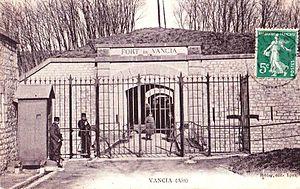
Carte postale ancienne du fort de Vancia. Mention Vancia (Ain) Vancia est est hameau de Miribel (Ain) avant de devenir un quartier de Rillieux-la-Pape en 1968.
Le fort de Vancia est un ancien ouvrage militaire construit de 1872 à 1878 sur le territoire des communes de Sathonay-Village et de Rillieux-la-Pape, dans le quartier de Vancia, au nord de Lyon. Il fait partie de la deuxième ceinture de Lyon et plus globalement du système Séré de Rivières.